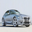
Label: automobile